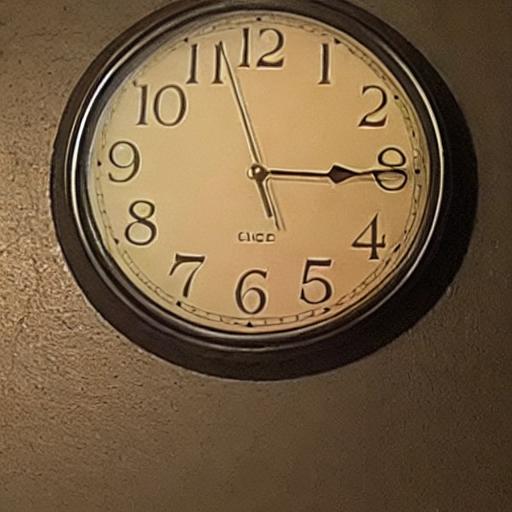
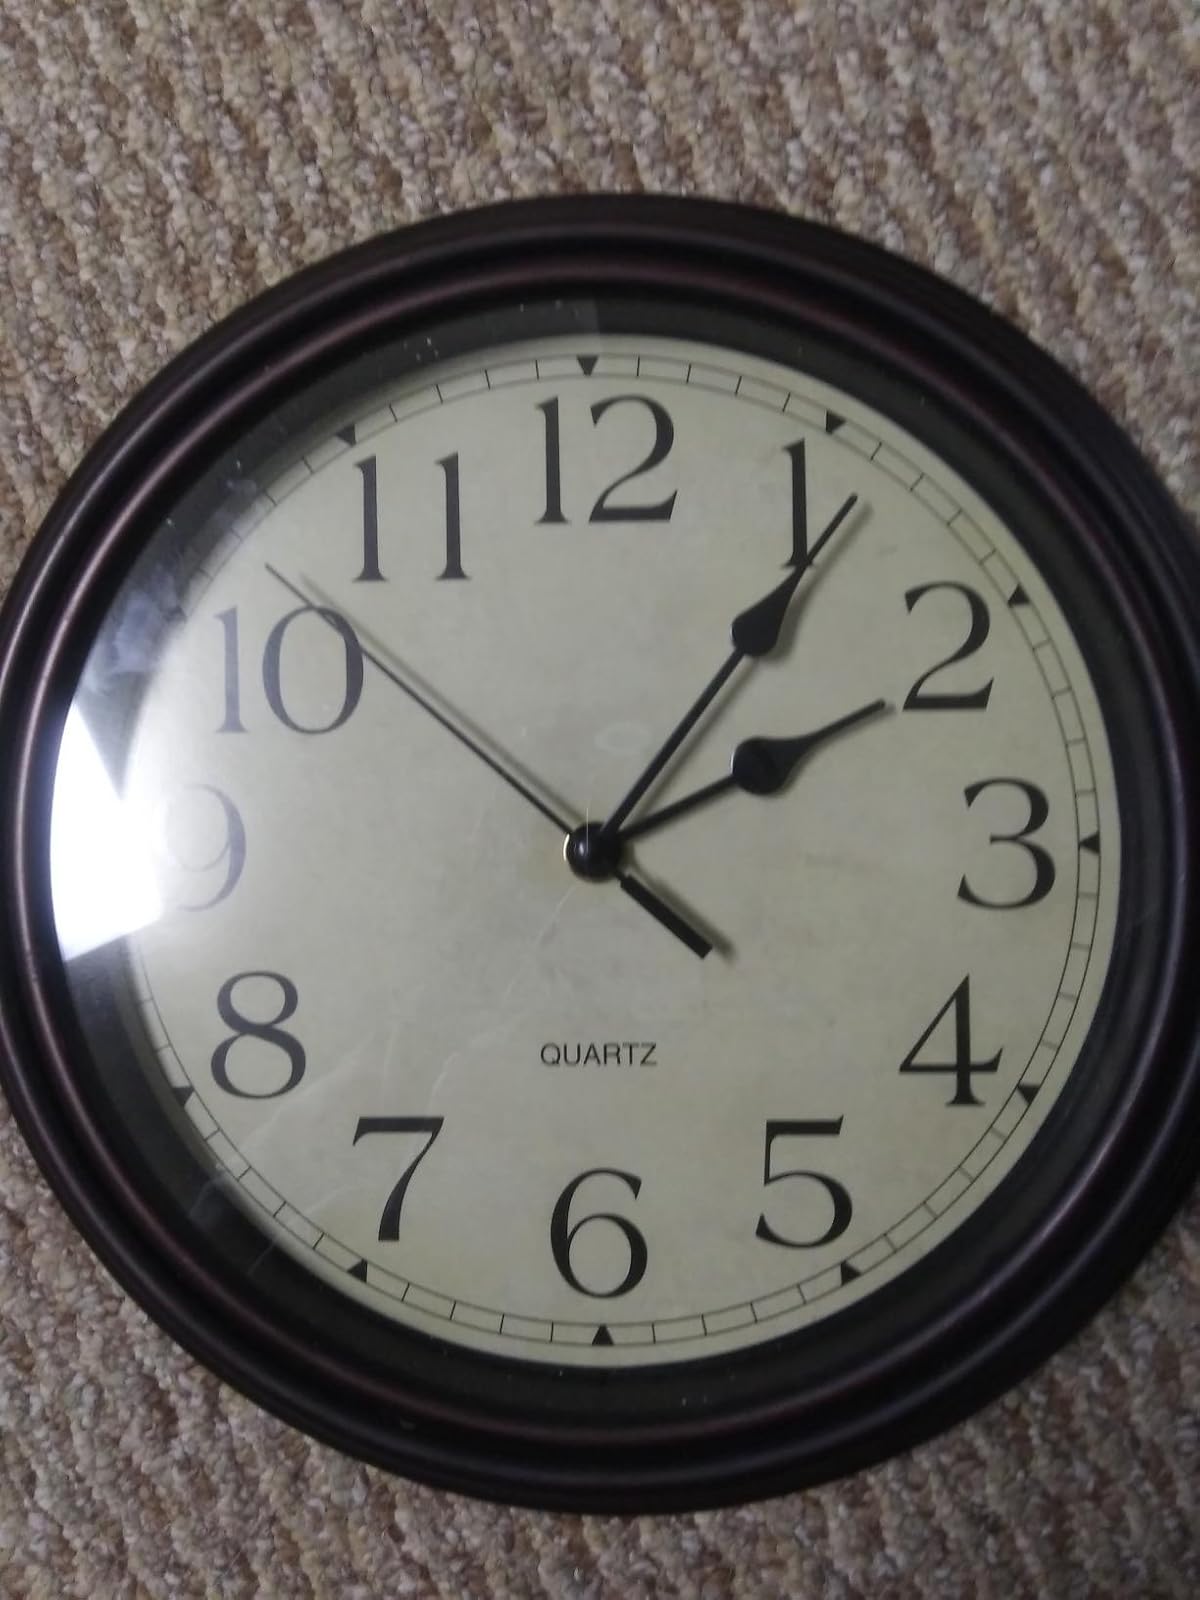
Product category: clock
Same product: no